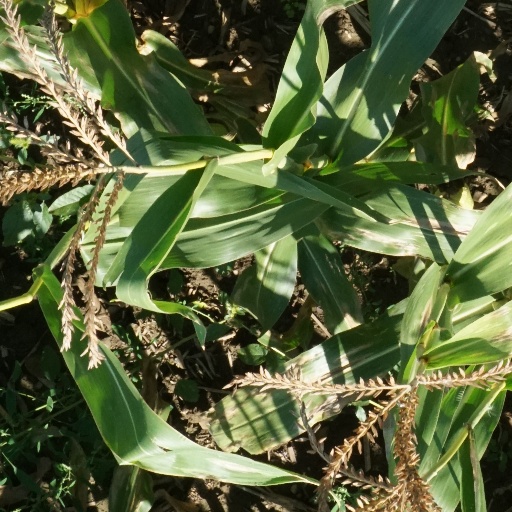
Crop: maize; corn